Describe the emotion expressed in this image:  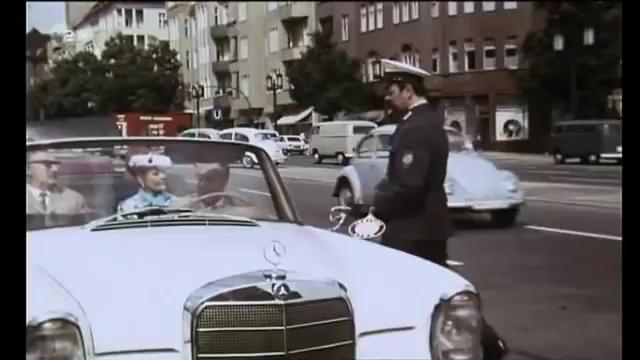
This person displays Suffering, valence and arousal with low intensity.